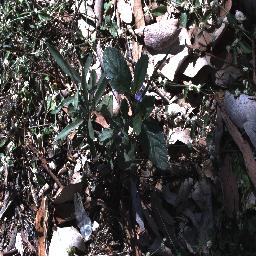
Label: snake_weed